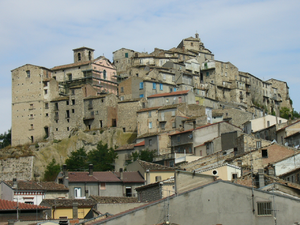
Limosano est une commune italienne de la province de Campobasso dans la région Molise en Italie.